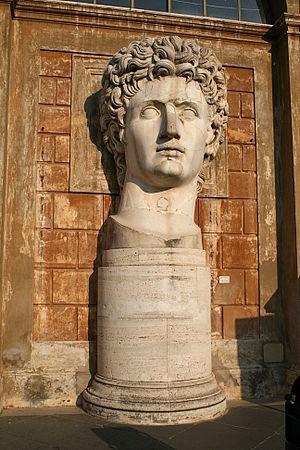
Buste munemental du premier empereur romain Auguste - Cortile della Pigna (Musées du Vatican). Français
La sculpture romaine regroupe des œuvres provenant d'horizons géographiques très différents, de l'Atlantique à l'Asie, et s'étalant sur une durée très longue, du troisième siècle av. J.C. aux débuts de l'Empire byzantin. Ses domaines de prédilection ont été le portrait, la statuaire et la sculpture narrative.